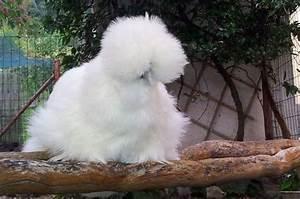
chicken